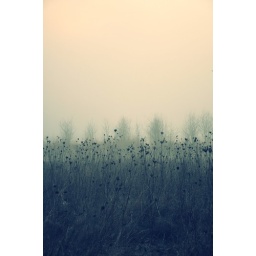
Dry flowers in fog cross process 1